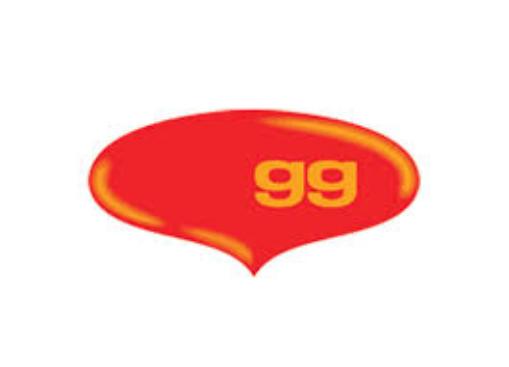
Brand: Maggi
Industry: Food